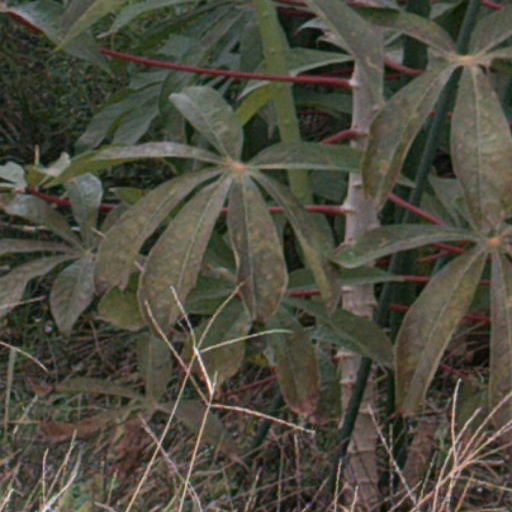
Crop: cassava